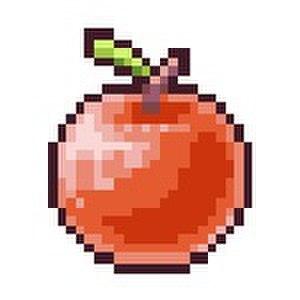
Une pomme dans un jeu vidéo (NewtonAdventure), par Ails
Un item, dans le domaine du jeu vidéo, est un objet qui peut être collecté par un joueur ou, par un personnage non-joueur. Les items peuvent être utilisés comme consommables avec des effets positifs ou négatifs. Ils peuvent être relativement permanents, avec les armes ou les armures. Des items sans aucune valeur peuvent permettre d'avancer dans l'histoire du jeu, à travers des quêtes, c'est particulièrement le cas dans les jeux de rôle.